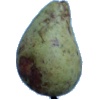
Label: Pear Stone 1